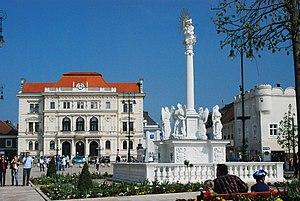
Tulln an der Donau est une commune autrichienne du district de Tulln en Basse-Autriche.